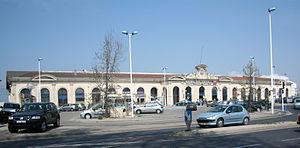
Sète (Hérault) - Gare.
Sète — écrit Cette jusqu'en 1927 — est une commune française située dans le département de l'Hérault en région Occitanie. Elle appartient à la communauté d'agglomération Sète Agglopôle Méditerranée.
La gare de Sète est une gare ferroviaire française, des lignes de Bordeaux-Saint-Jean à Sète-Ville et de Tarascon à Sète-Ville. Elle est située sur le territoire de la commune de Sète, dans le département de l'Hérault, en région Occitanie.